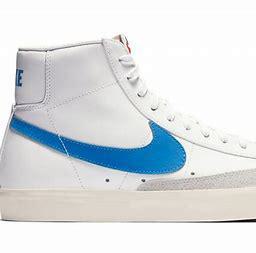
Brand: Nike
Model: Blazer